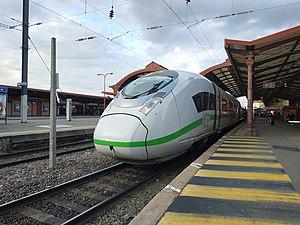
ICE 3 (Velaro D) n°409 assurant une liaison de la France vers l'Allemagne en gare de Strasbourg
La gare de Strasbourg-Ville, usuellement appelée « gare de Strasbourg », ou encore « gare centrale », est une gare ferroviaire française, située dans le quartier administratif Gare - Tribunal, sur le territoire de la commune de Strasbourg, chef-lieu du département du Bas-Rhin et de la région Grand Est.